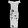
Label: Dress